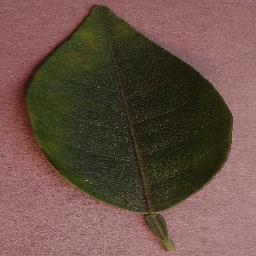
Label: Orange___Haunglongbing_(Citrus_greening)